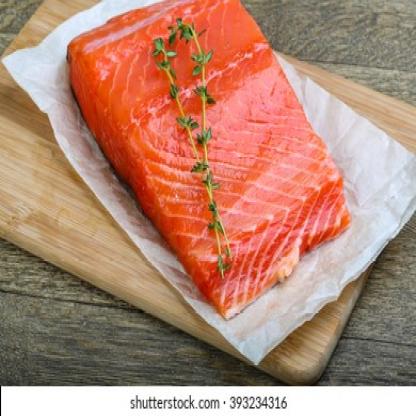
Label: salmon_fillet